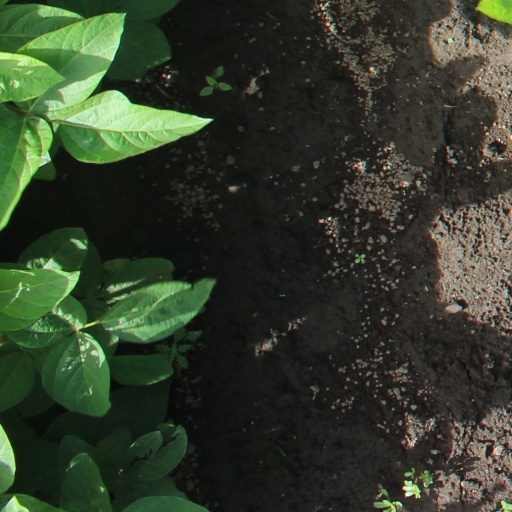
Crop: soybean